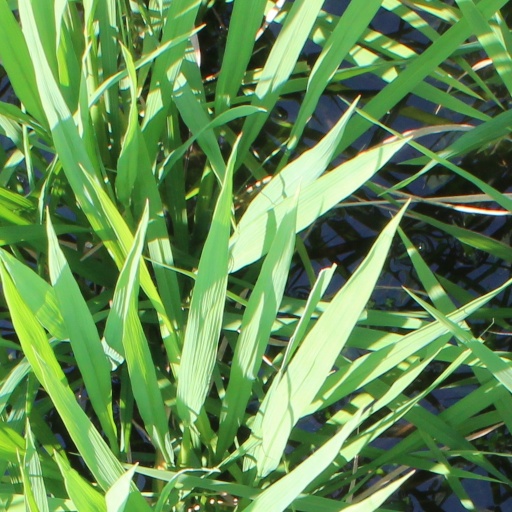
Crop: rice